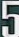
Number: 5